Nico Jamin

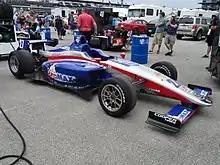
2017 Indy Lights car of Nico Jamin at the Freedom 100

Jamin joined Andretti Autosport for the 2017 Indy Lights season and recorded his first win in April at Barber Motorsports Park.